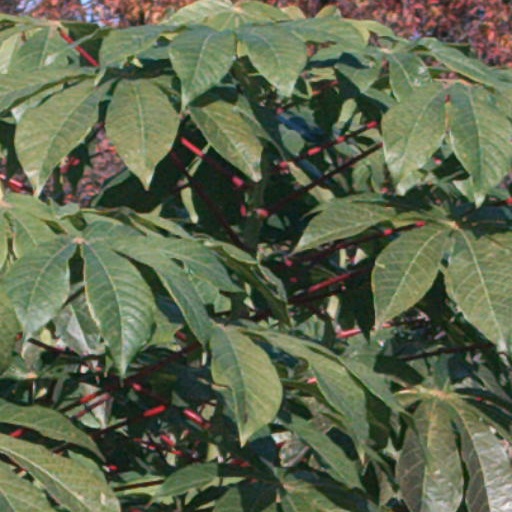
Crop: cassava